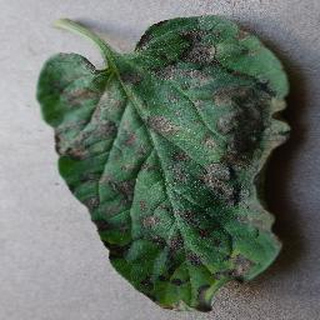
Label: tomato_early_blight